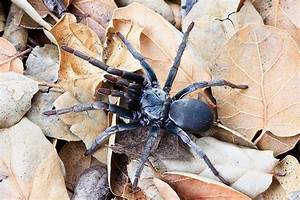
Label: ragno